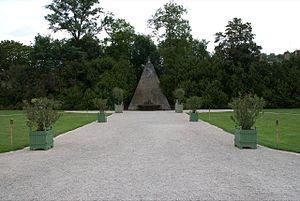
Château d'Ancy-le-Franc, jardin